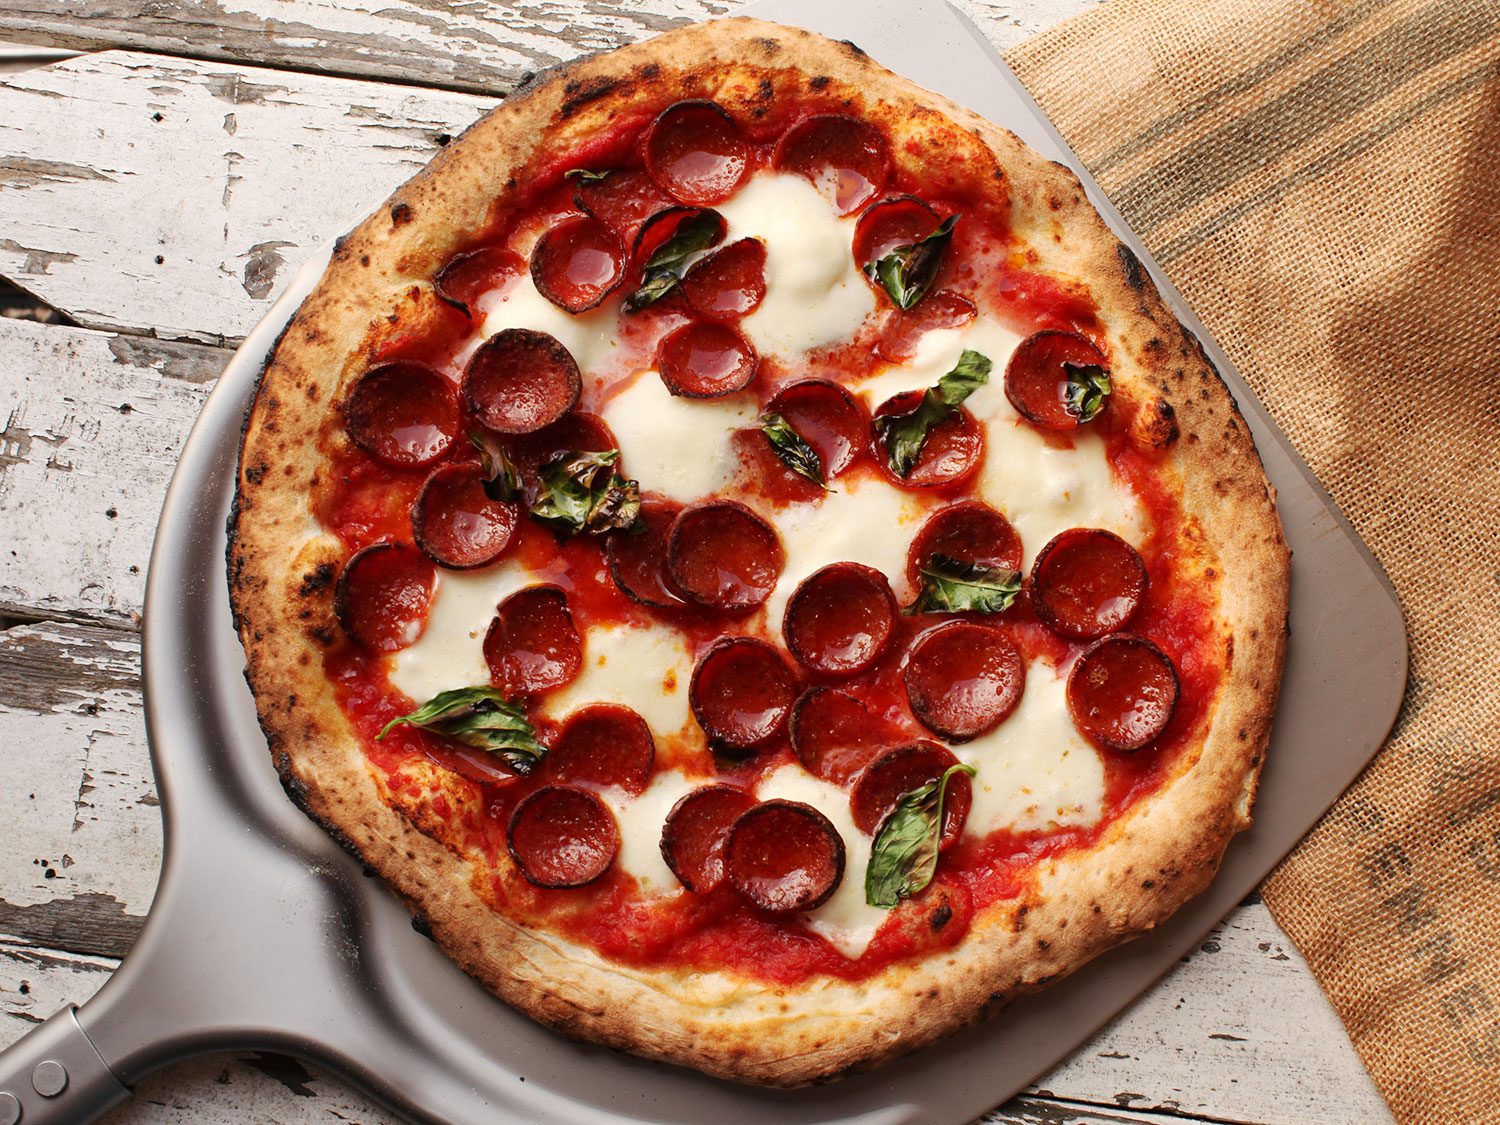
Dish: pizza